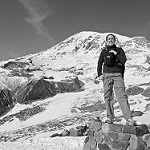
Label: B & W